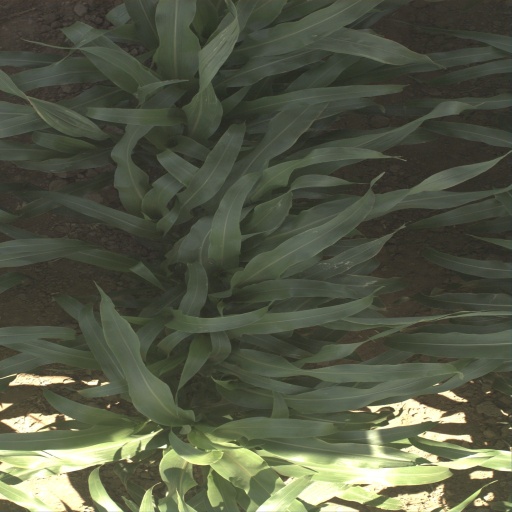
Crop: sorghum